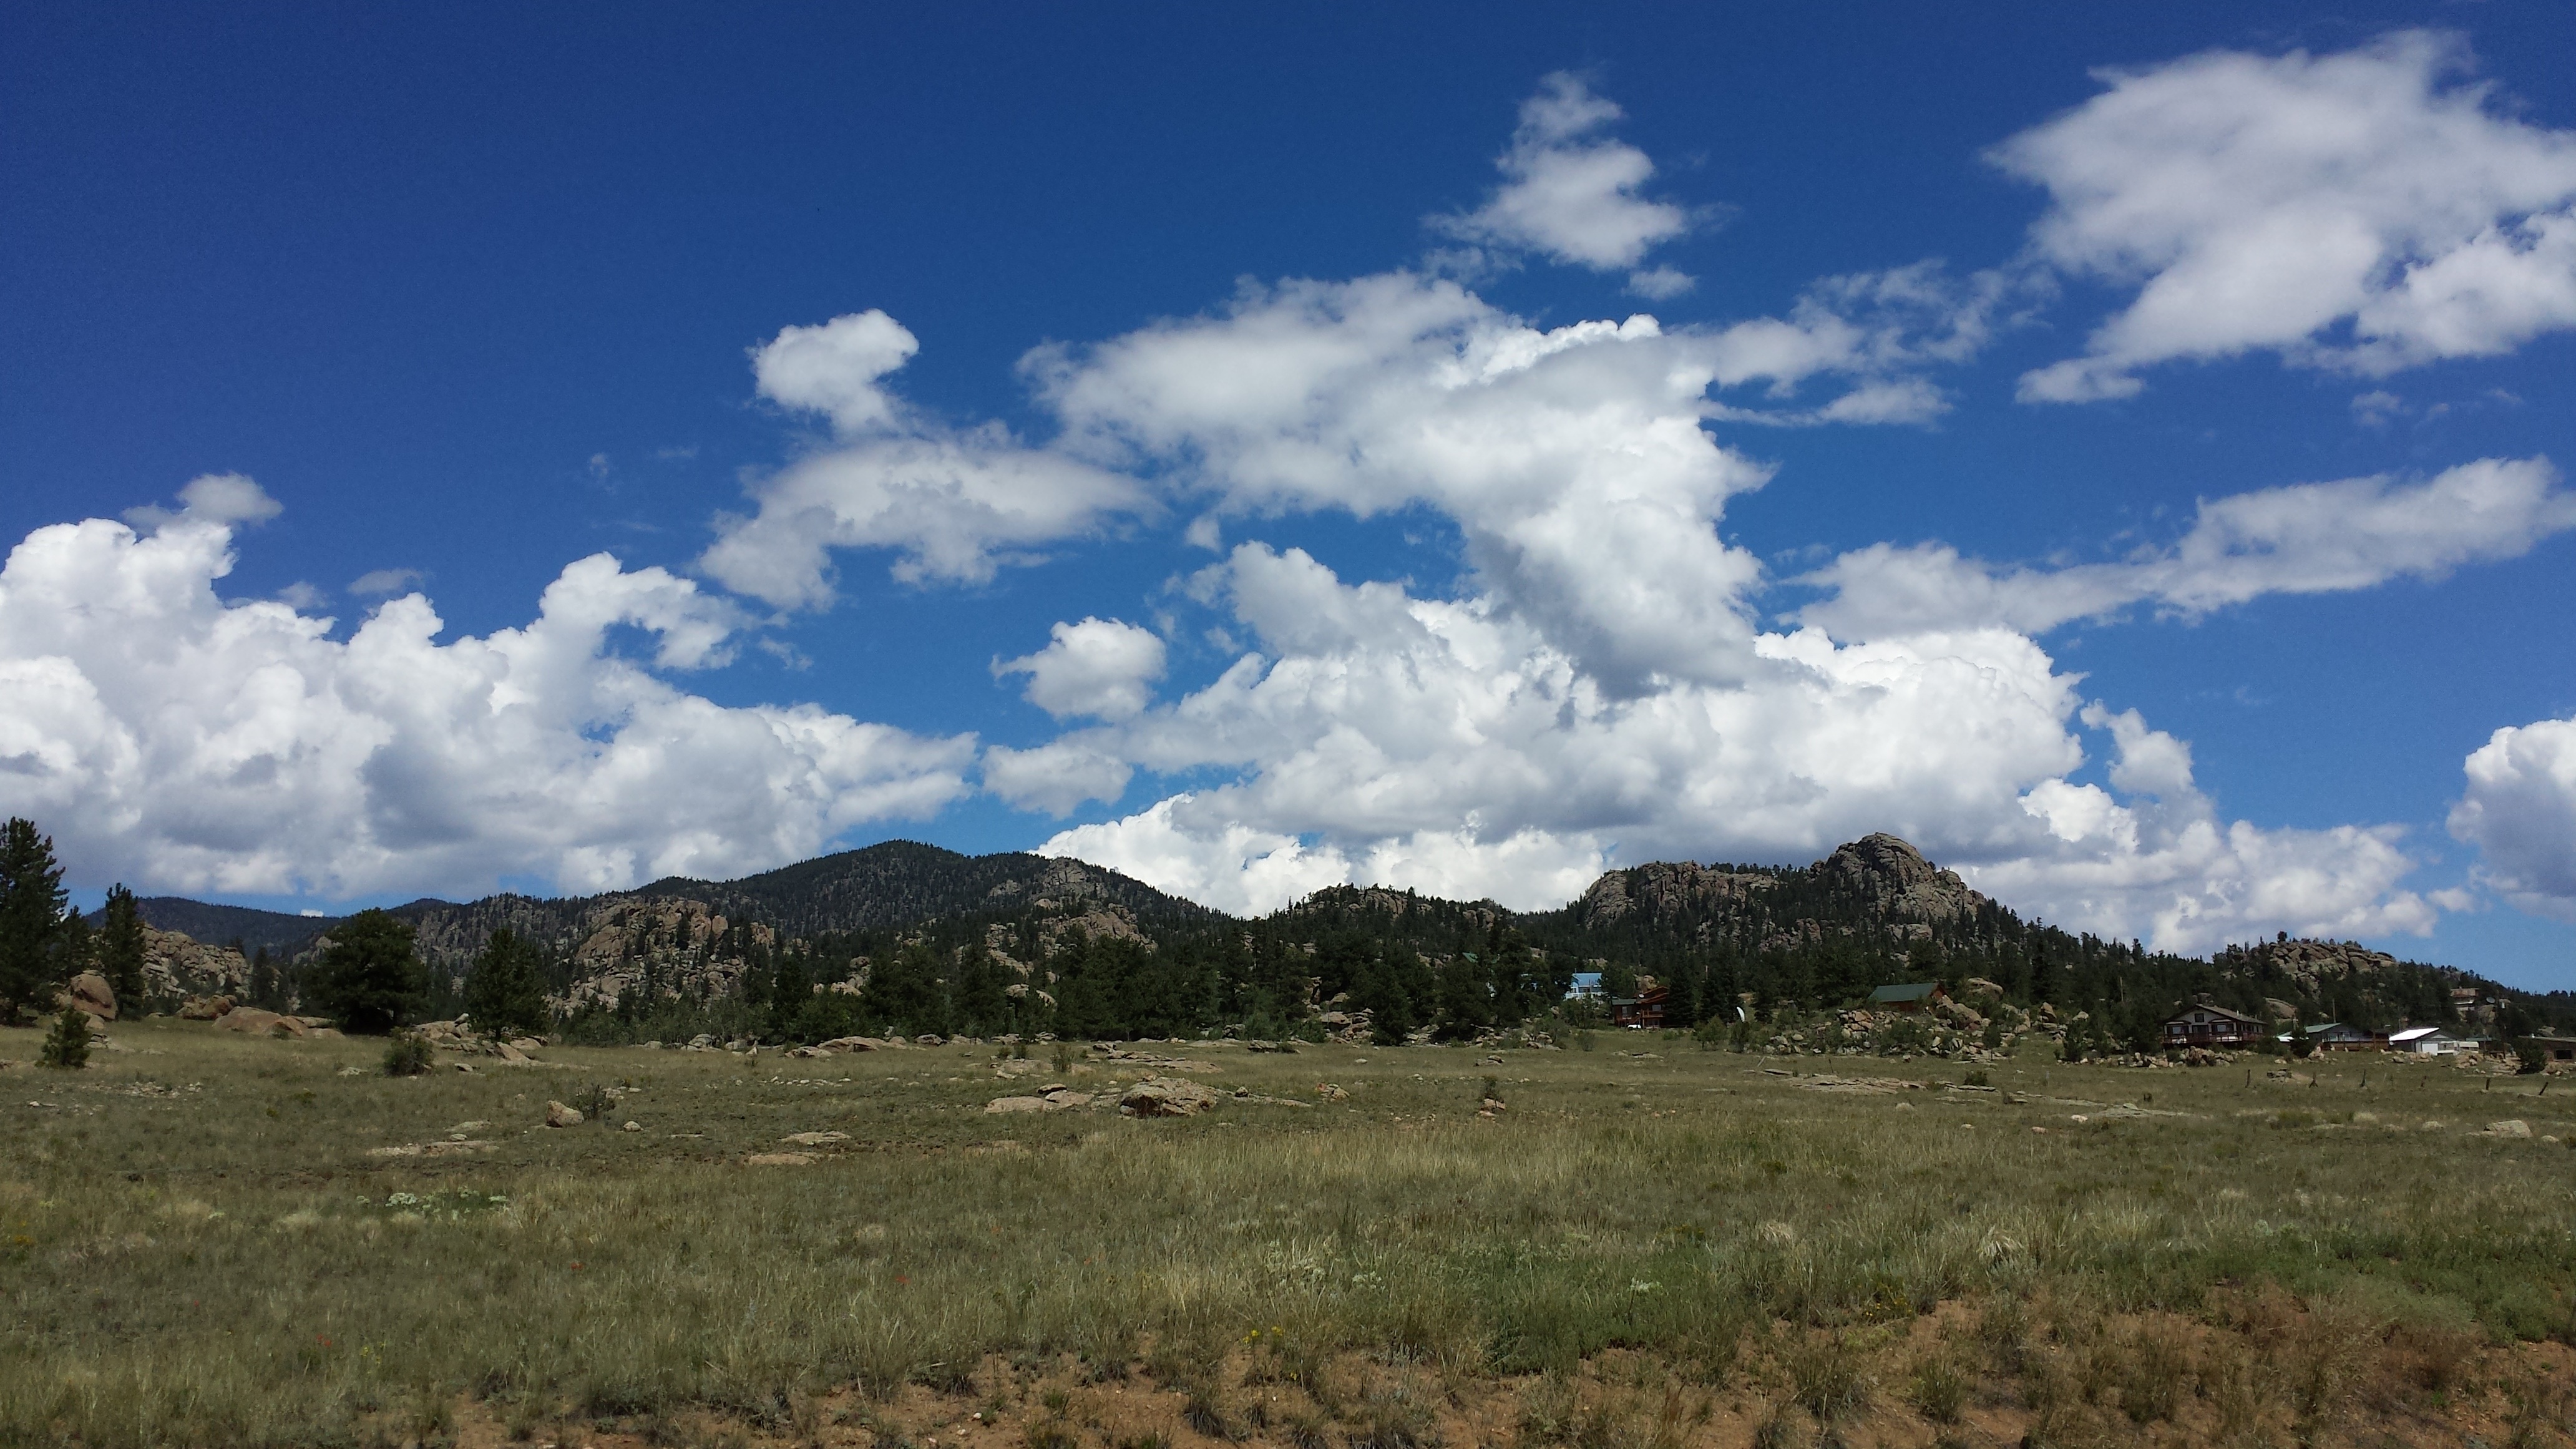
landscape, nature, grass, horizon, wilderness, mountain, cloud, sky, field, meadow, prairie, hill, mountain range, pasture, highland, savanna, ridge, plain, clouds, mountains, grassland, badlands, plateau, fell, habitat, ecosystem, steppe, rural area, landform, meteorological phenomenon, natural environment, geographical feature, mountainous landforms, lake george